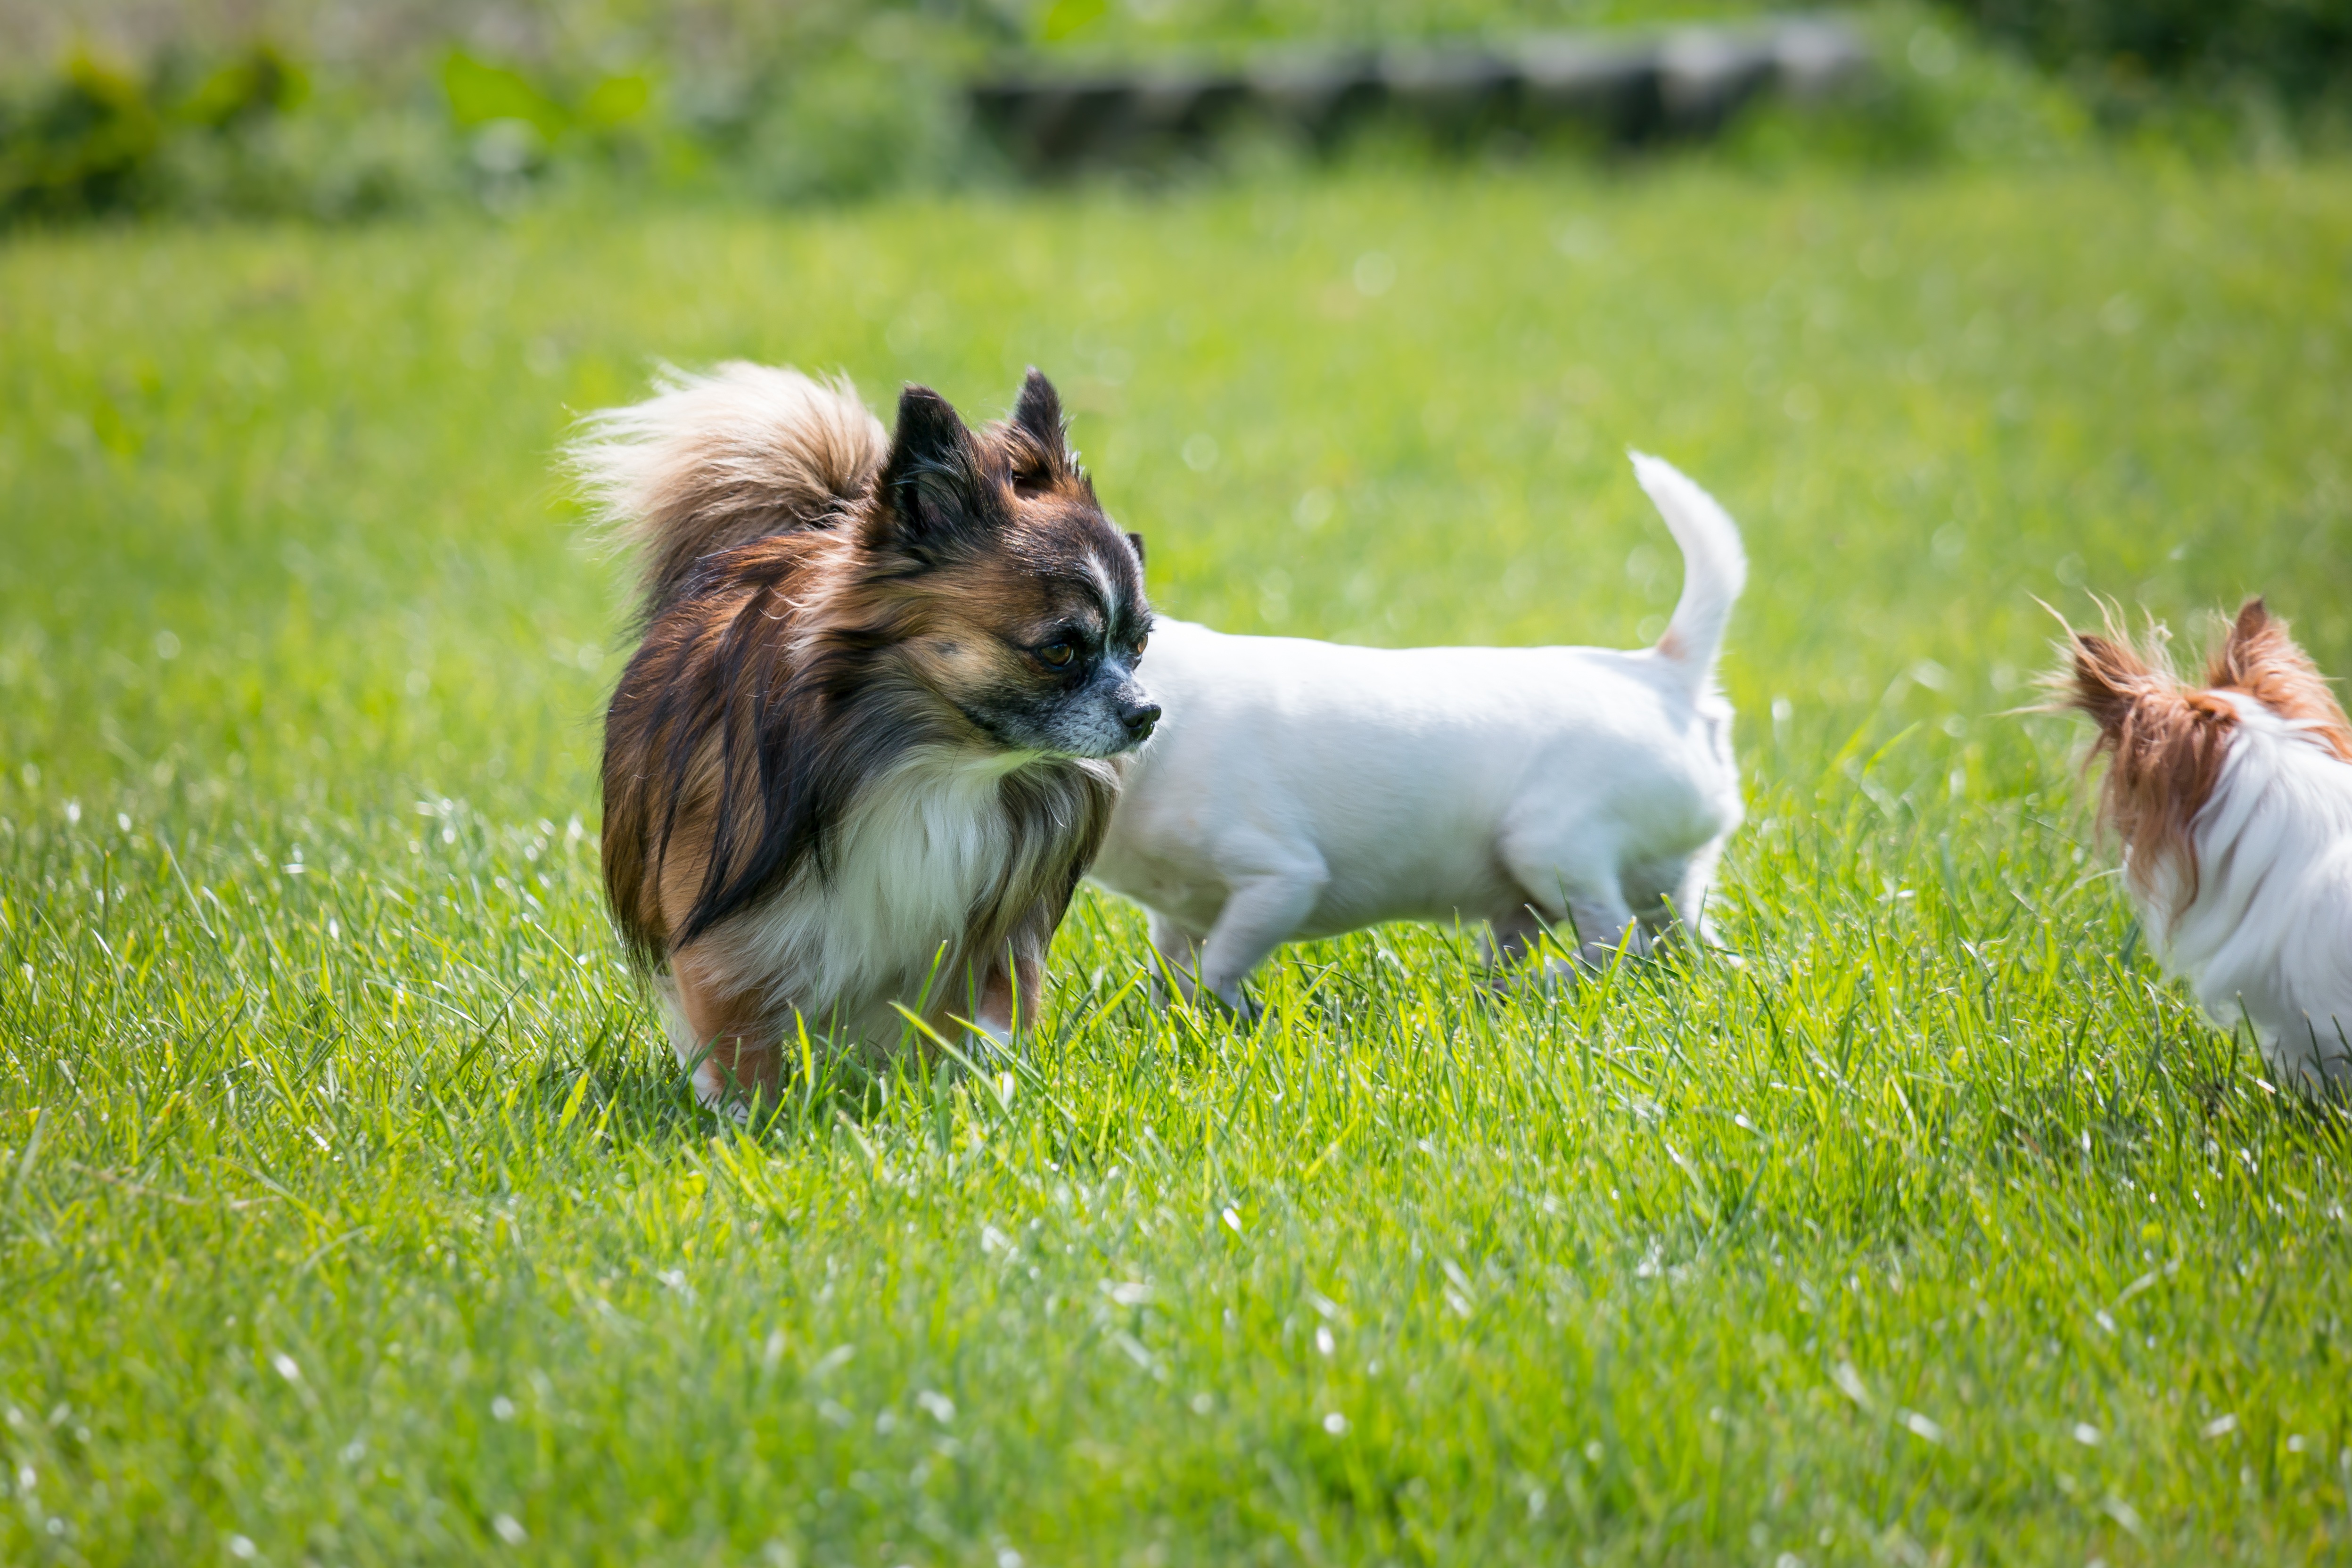
grass, lawn, sweet, puppy, dog, animal, cute, pet, fluffy, small, mammal, vertebrate, chihuahua, papillon, dog breed, animal portrait, small dog, knuffig, chiwawa, dog like mammal, dog breed group